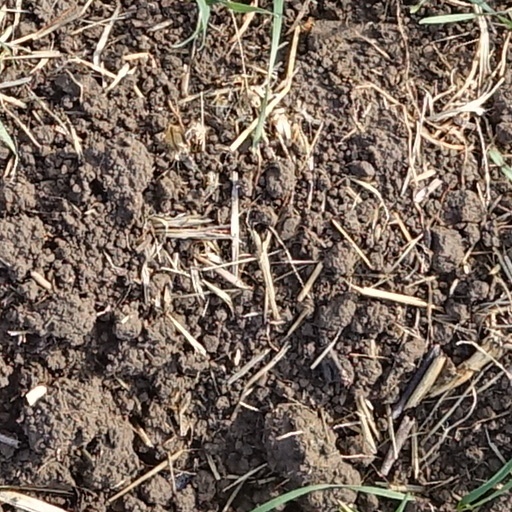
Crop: wheat